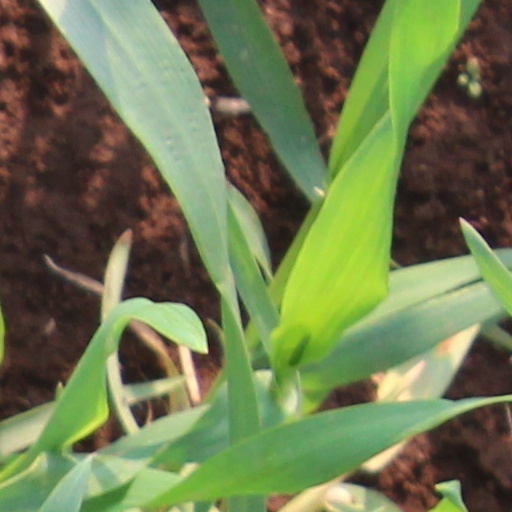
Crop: wheat